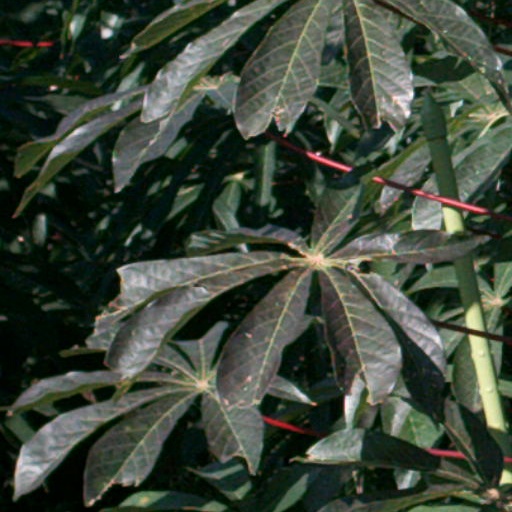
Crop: cassava